Shandingdong man

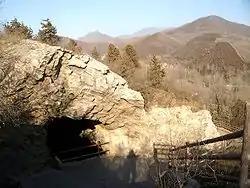
Shadingdong

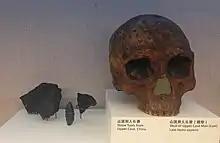
Cast of the skull of the Shadingdong man, and some of his tools

Shandingdong man (山顶洞人) is an archaeological modern specimen for the cave of Shanding (山顶洞人), one of the upper caves of Zhoukoudian Cave Site in China.